Continental divide

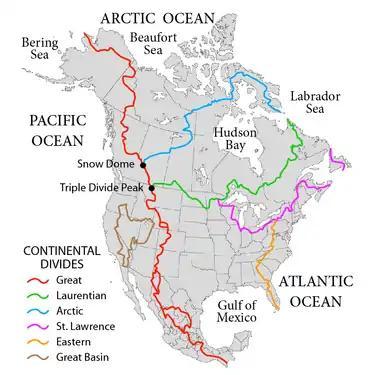
Principal hydrological divides of North America.

If the Gulf of California or Sea of Cortez is considered to be separate from the Pacific Ocean, there is a divide which separates the Pacific Ocean basin from the basin which drains into that gulf/sea, i.e the Colorado River basin: